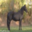
Label: horse